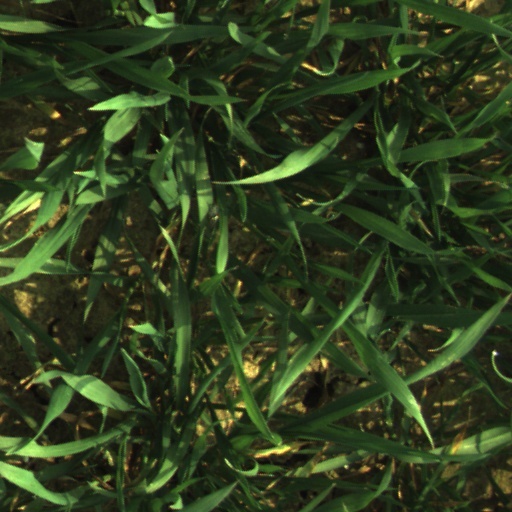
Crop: wheat